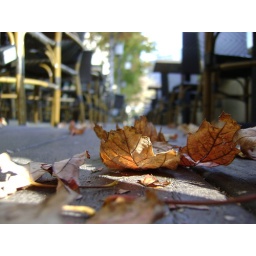
Several leaves on the ground in front of a row of tables and chairs in Chicago IL